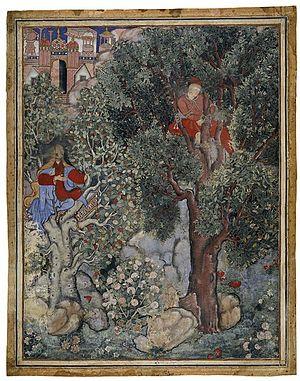
Le Hamzanama est un ancien manuscrit illustré commandé par l'empereur moghol Akbar vers 1557. Œuvre considérable à l'origine, il mesurait presque 70 cm de haut, contenait entre 14 et 17 volumes et 1400 miniatures pour près de 15 ans de travail réunissant une cinquantaine d'artistes. Il contient une des premières versions écrites de l'histoire d'Hamza, un ensemble de récits légendaires mettant en scène Hamza ibn Abd al-Muttalib, l'oncle paternel de Mahomet. Le manuscrit est aujourd'hui démembré et a perdu la majeure partie de ses illustrations. 180 d'entre elles sont recensées dont 61 à Vienne, 27 à Londres et les autres dans diverses collections publiques et privées.